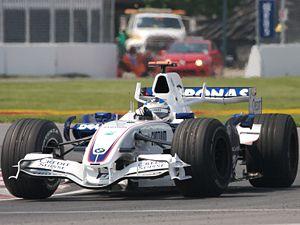
Le Grand Prix du Canada 2007, disputé sur le circuit Gilles-Villeneuve de Montréal le 10 juin 2007, est la 774ᵉ course de l'histoire du championnat du monde de Formule 1 courue depuis 1950 et la sixième épreuve du championnat 2007.